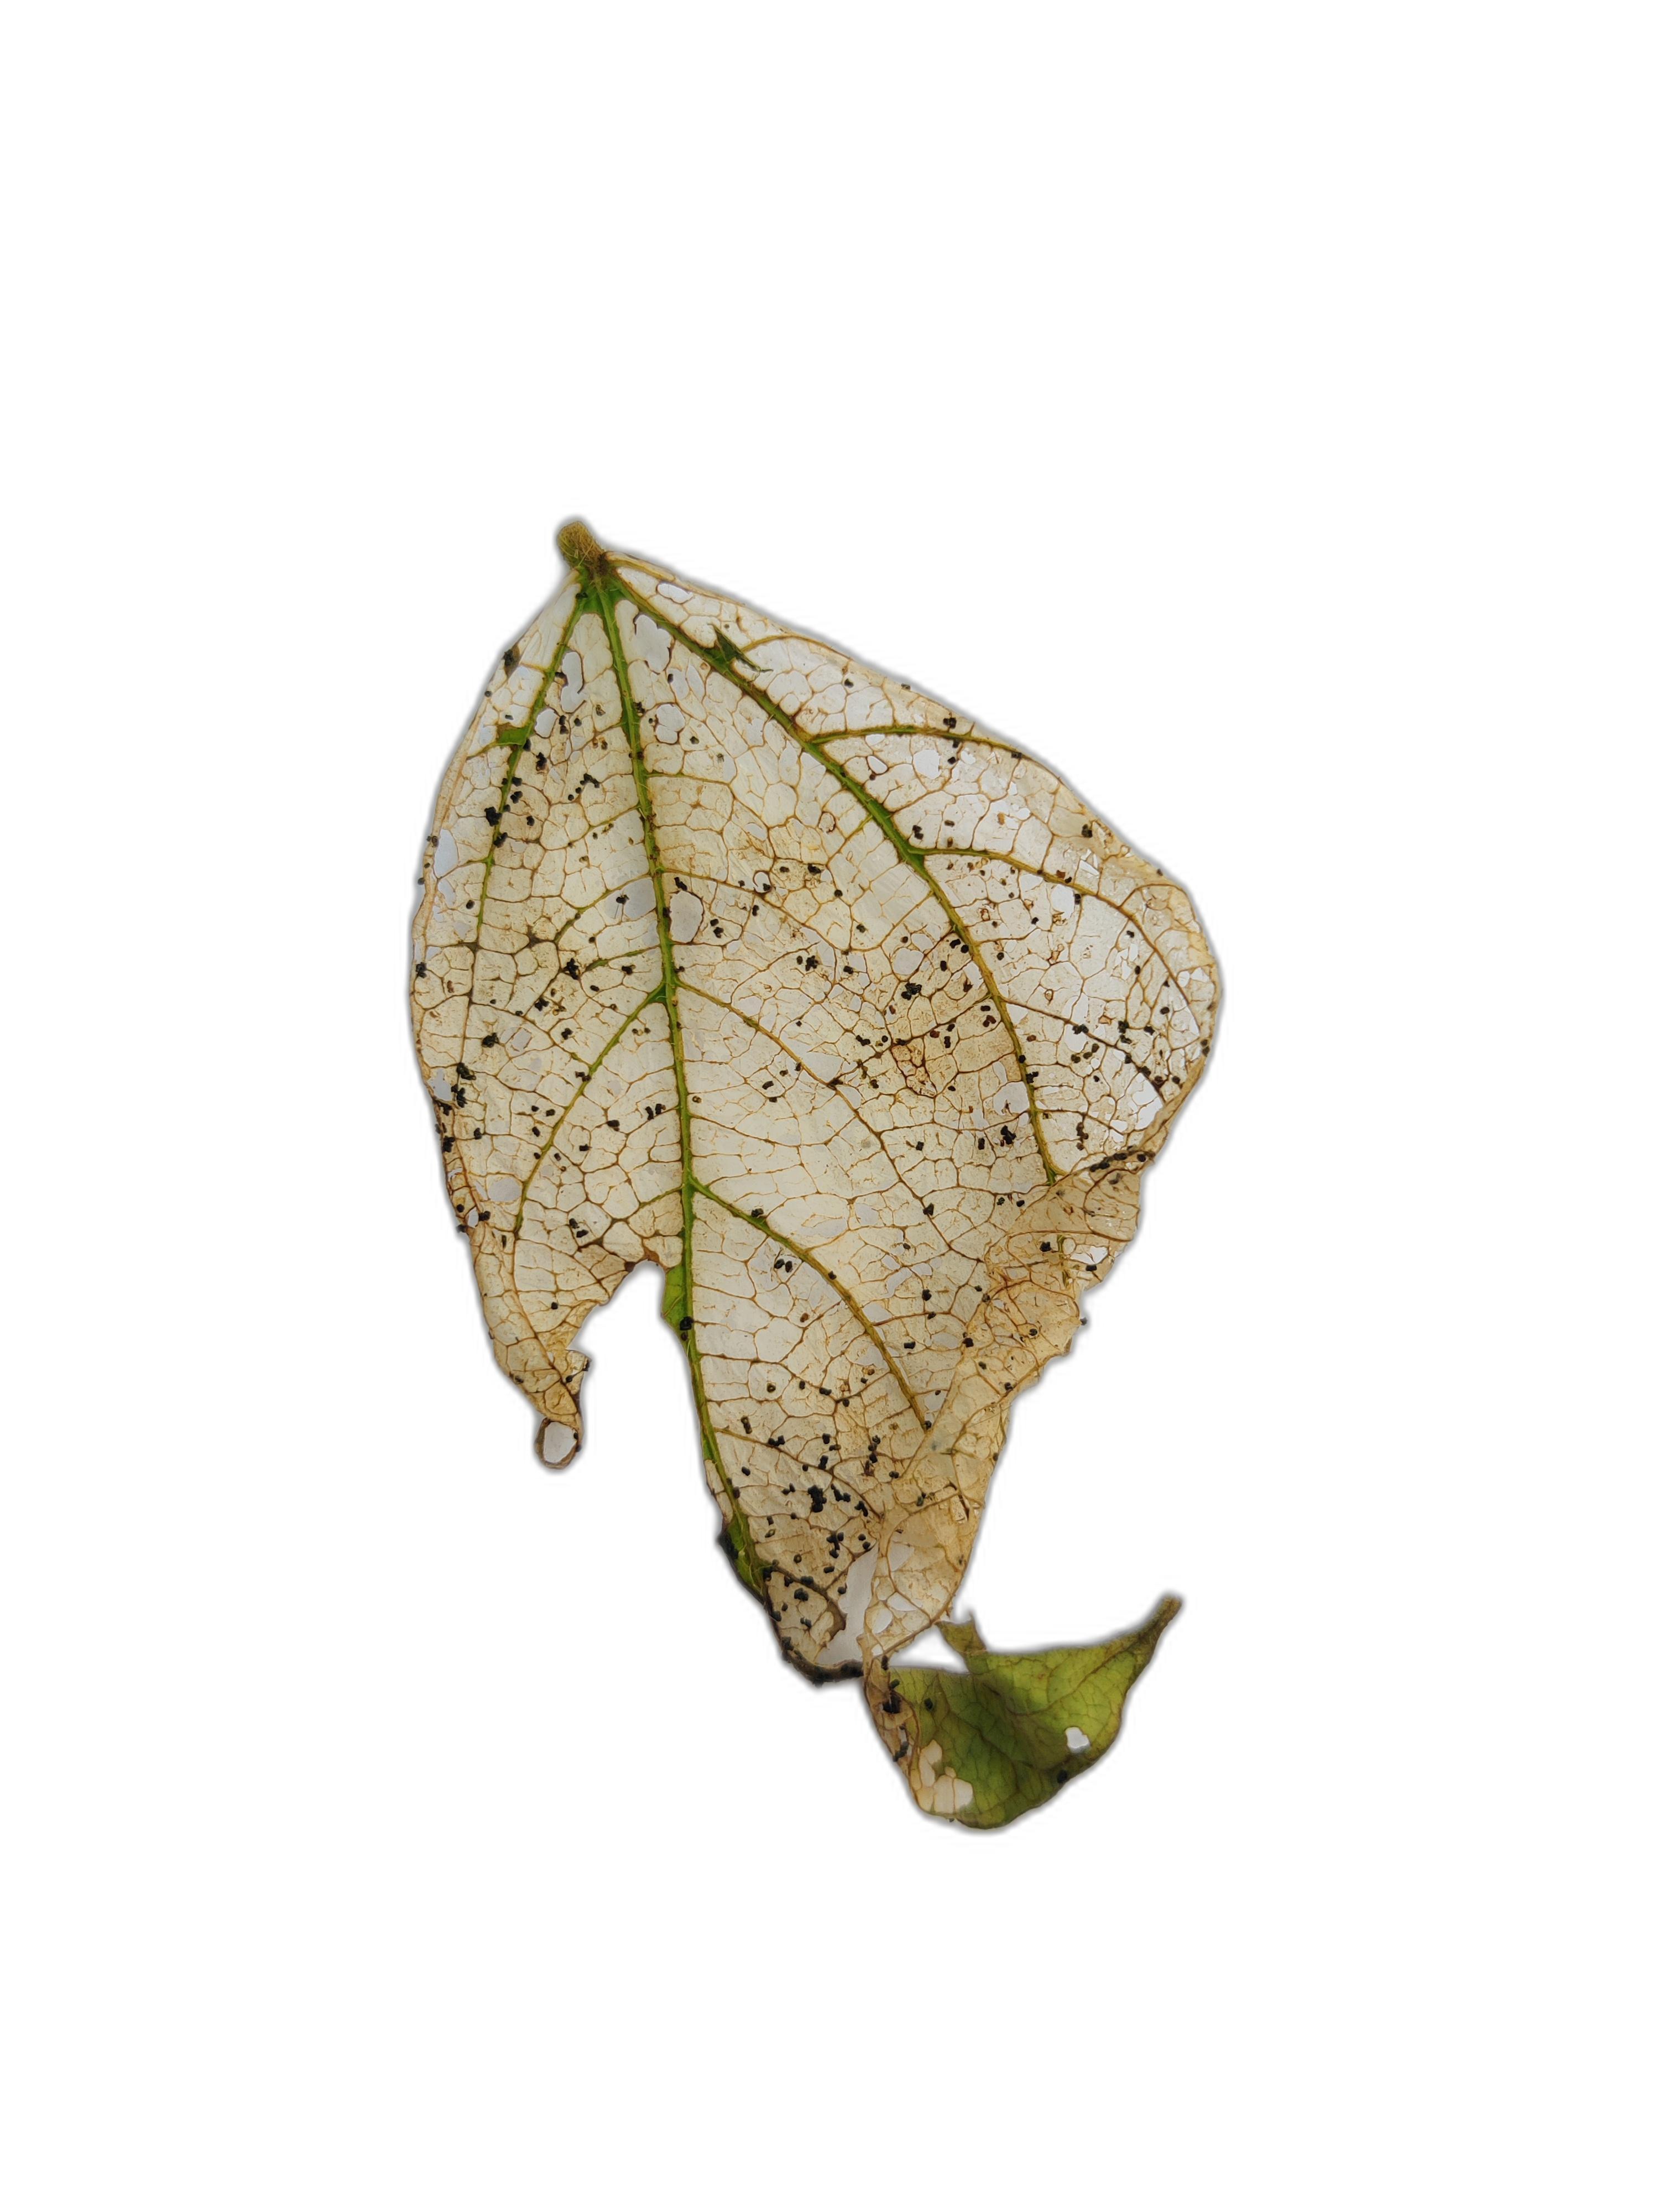
Label: Insect